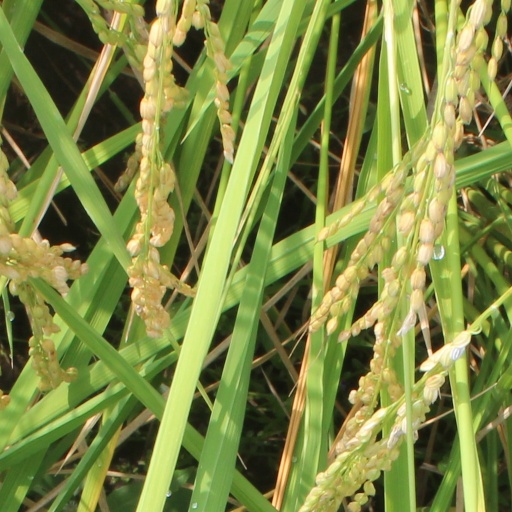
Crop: rice